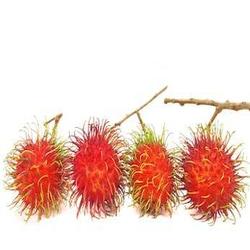
Label: Rambutan